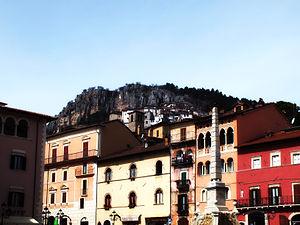
L'association I Borghi più belli d'Italia est née en mars 2001 sous l'impulsion de Conseil du tourisme de l'ANCI.